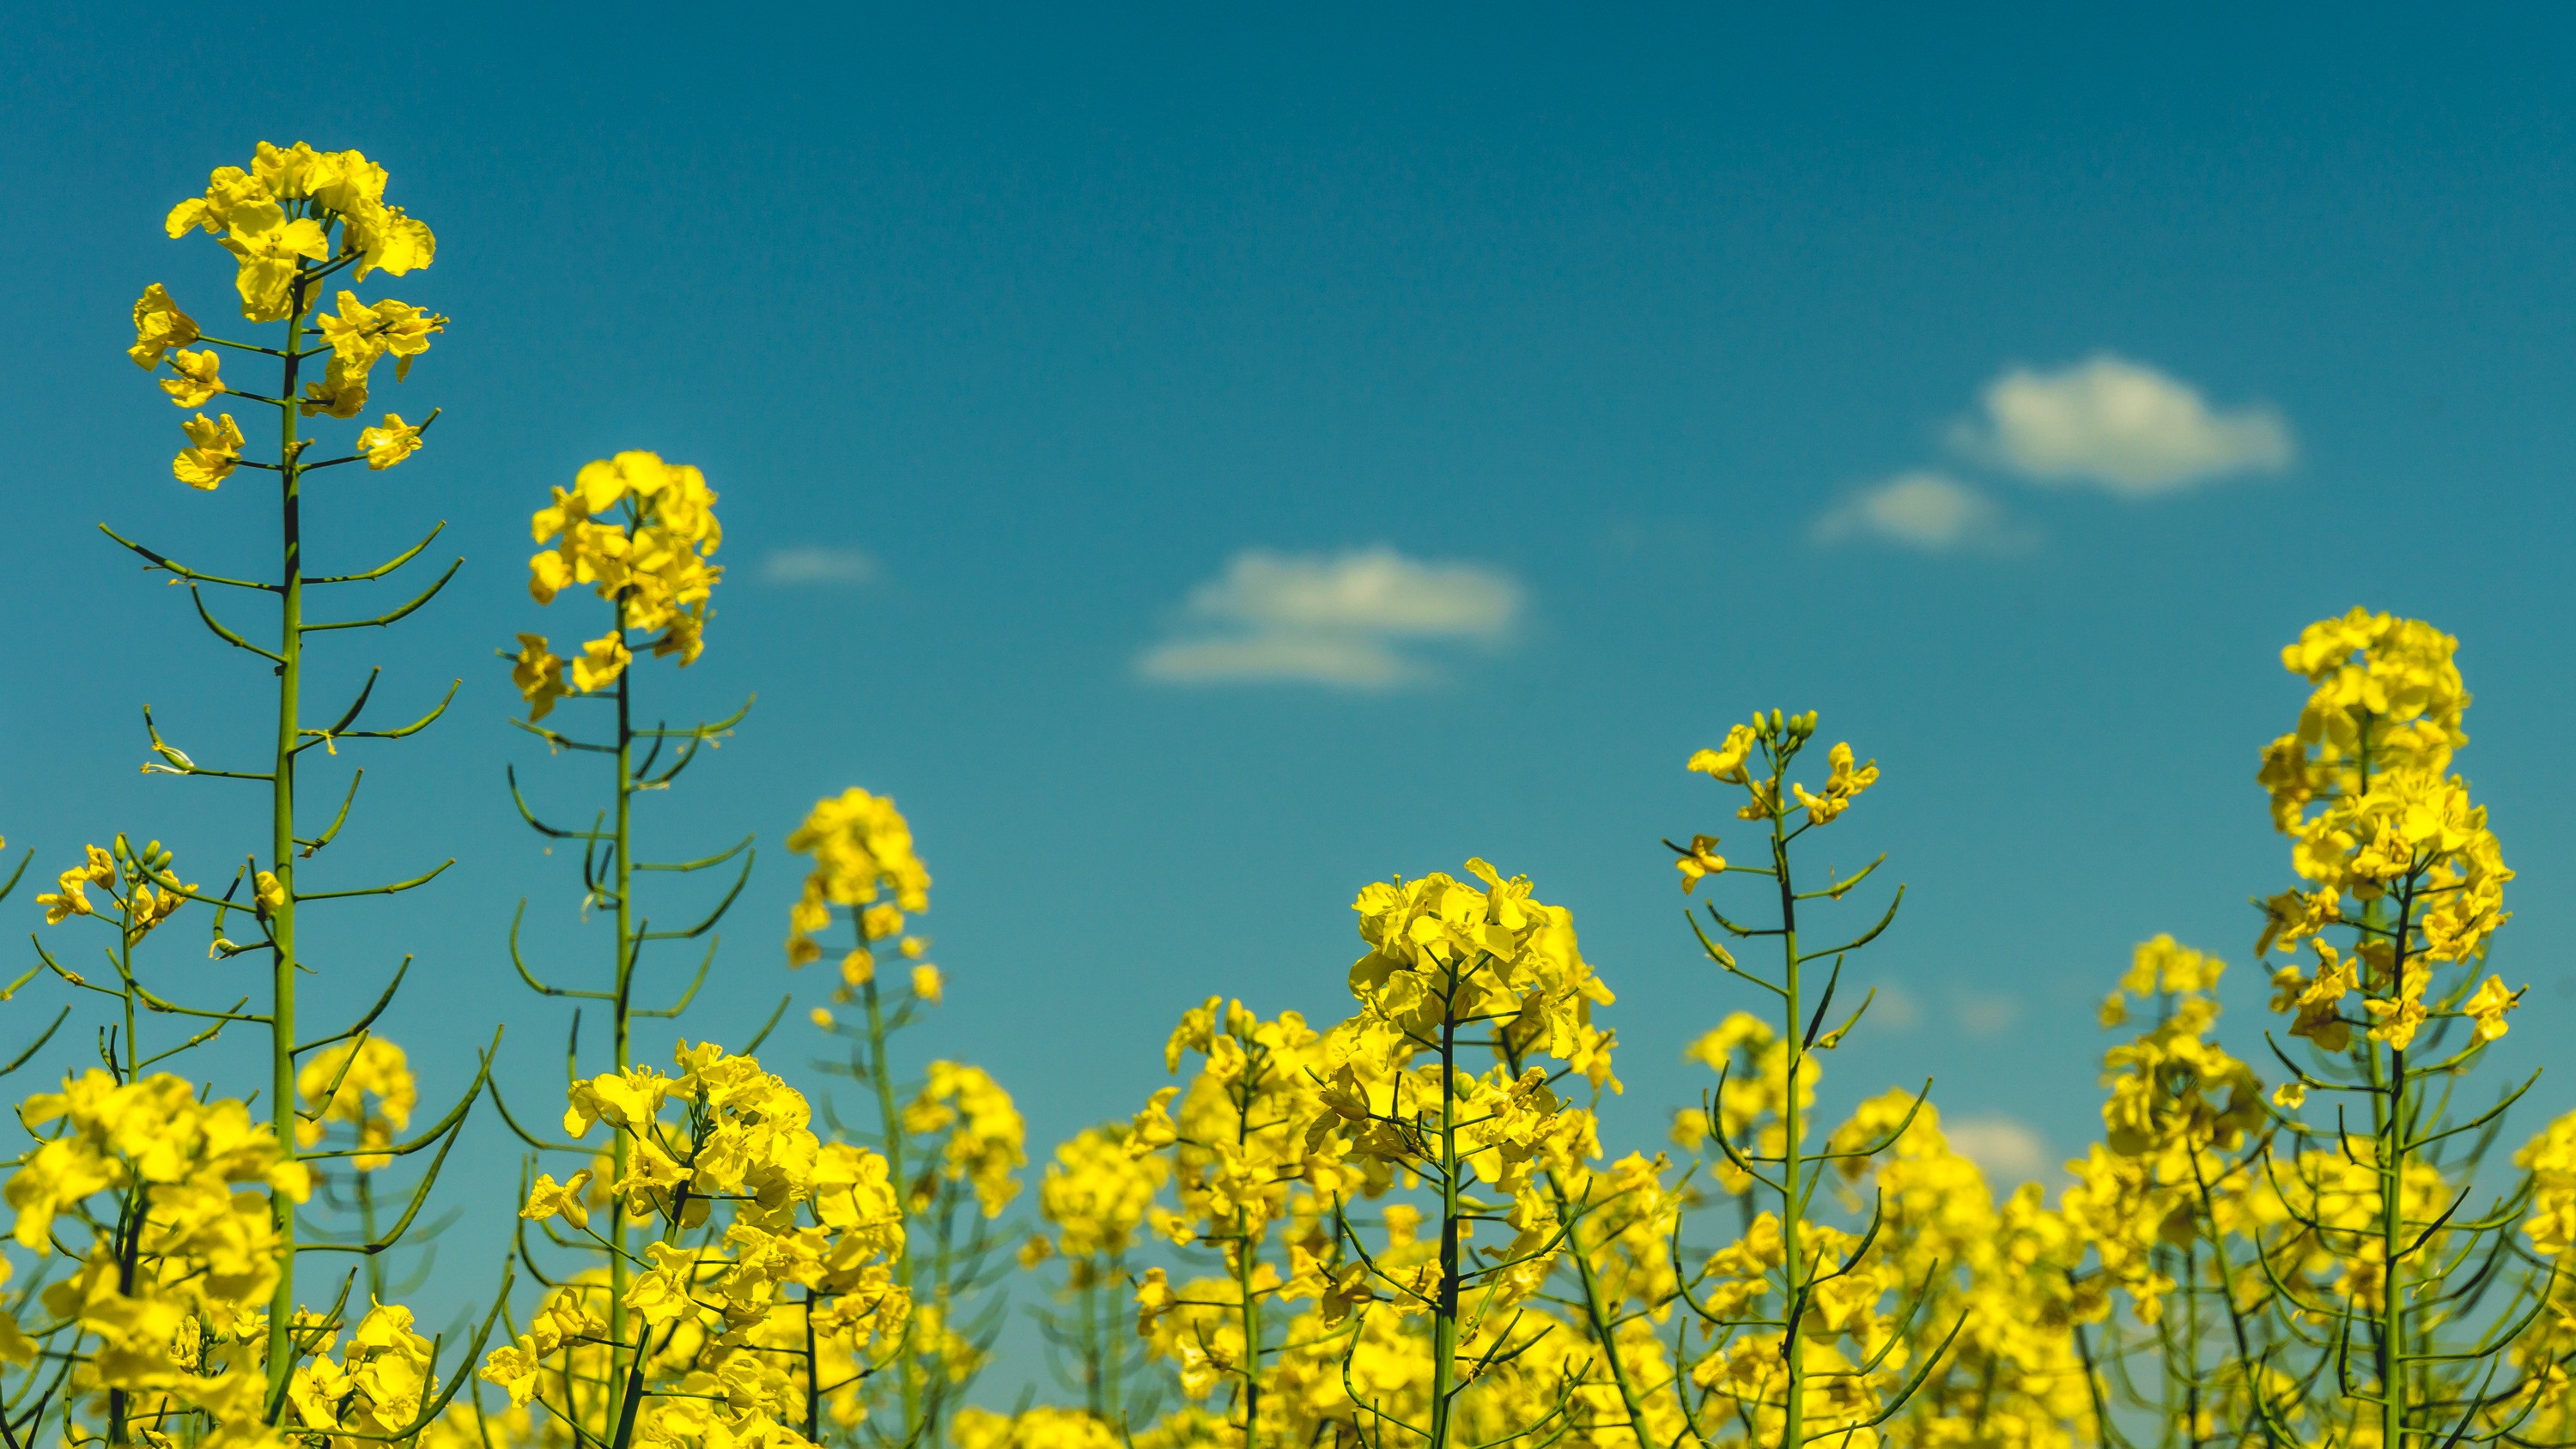
nature, blossom, plant, sky, field, meadow, prairie, sunlight, flower, food, produce, vegetable, crop, yellow, agriculture, flora, rapeseed, plants, wildflower, flowers, canola, brassica, flowering plant, grass family, land plant, mustard plant, mustard and cabbage family